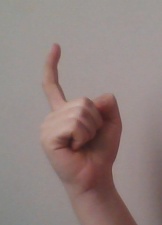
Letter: ra